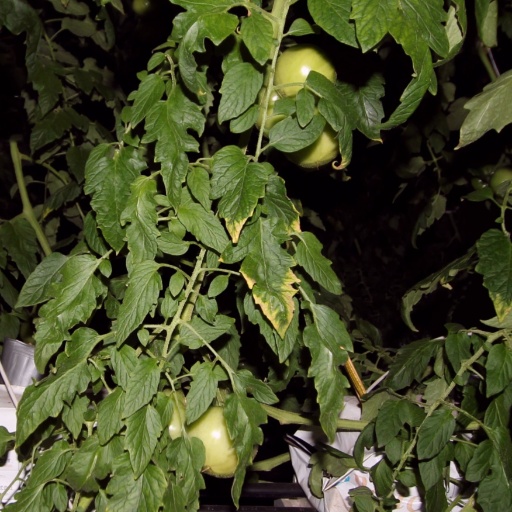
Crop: tomato